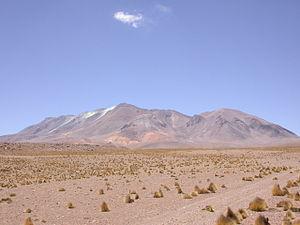
L'Aucanquilcha est un stratovolcan situé dans le Nord du Chili dans la région d'Antofagasta, près de la frontière avec la Bolivie. Il culmine à l'altitude de 6 176 m.